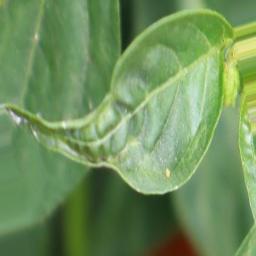
Label: mites_and_trips